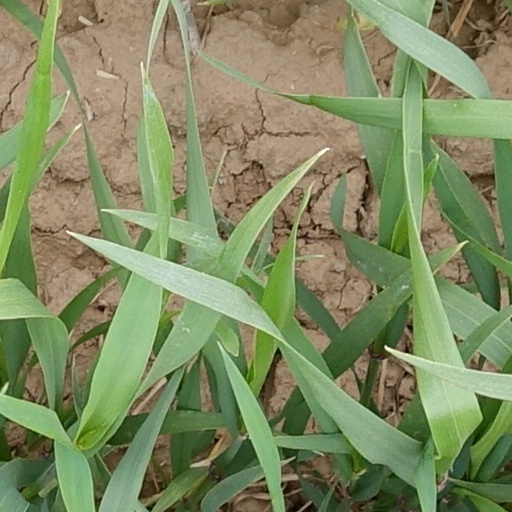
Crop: wheat